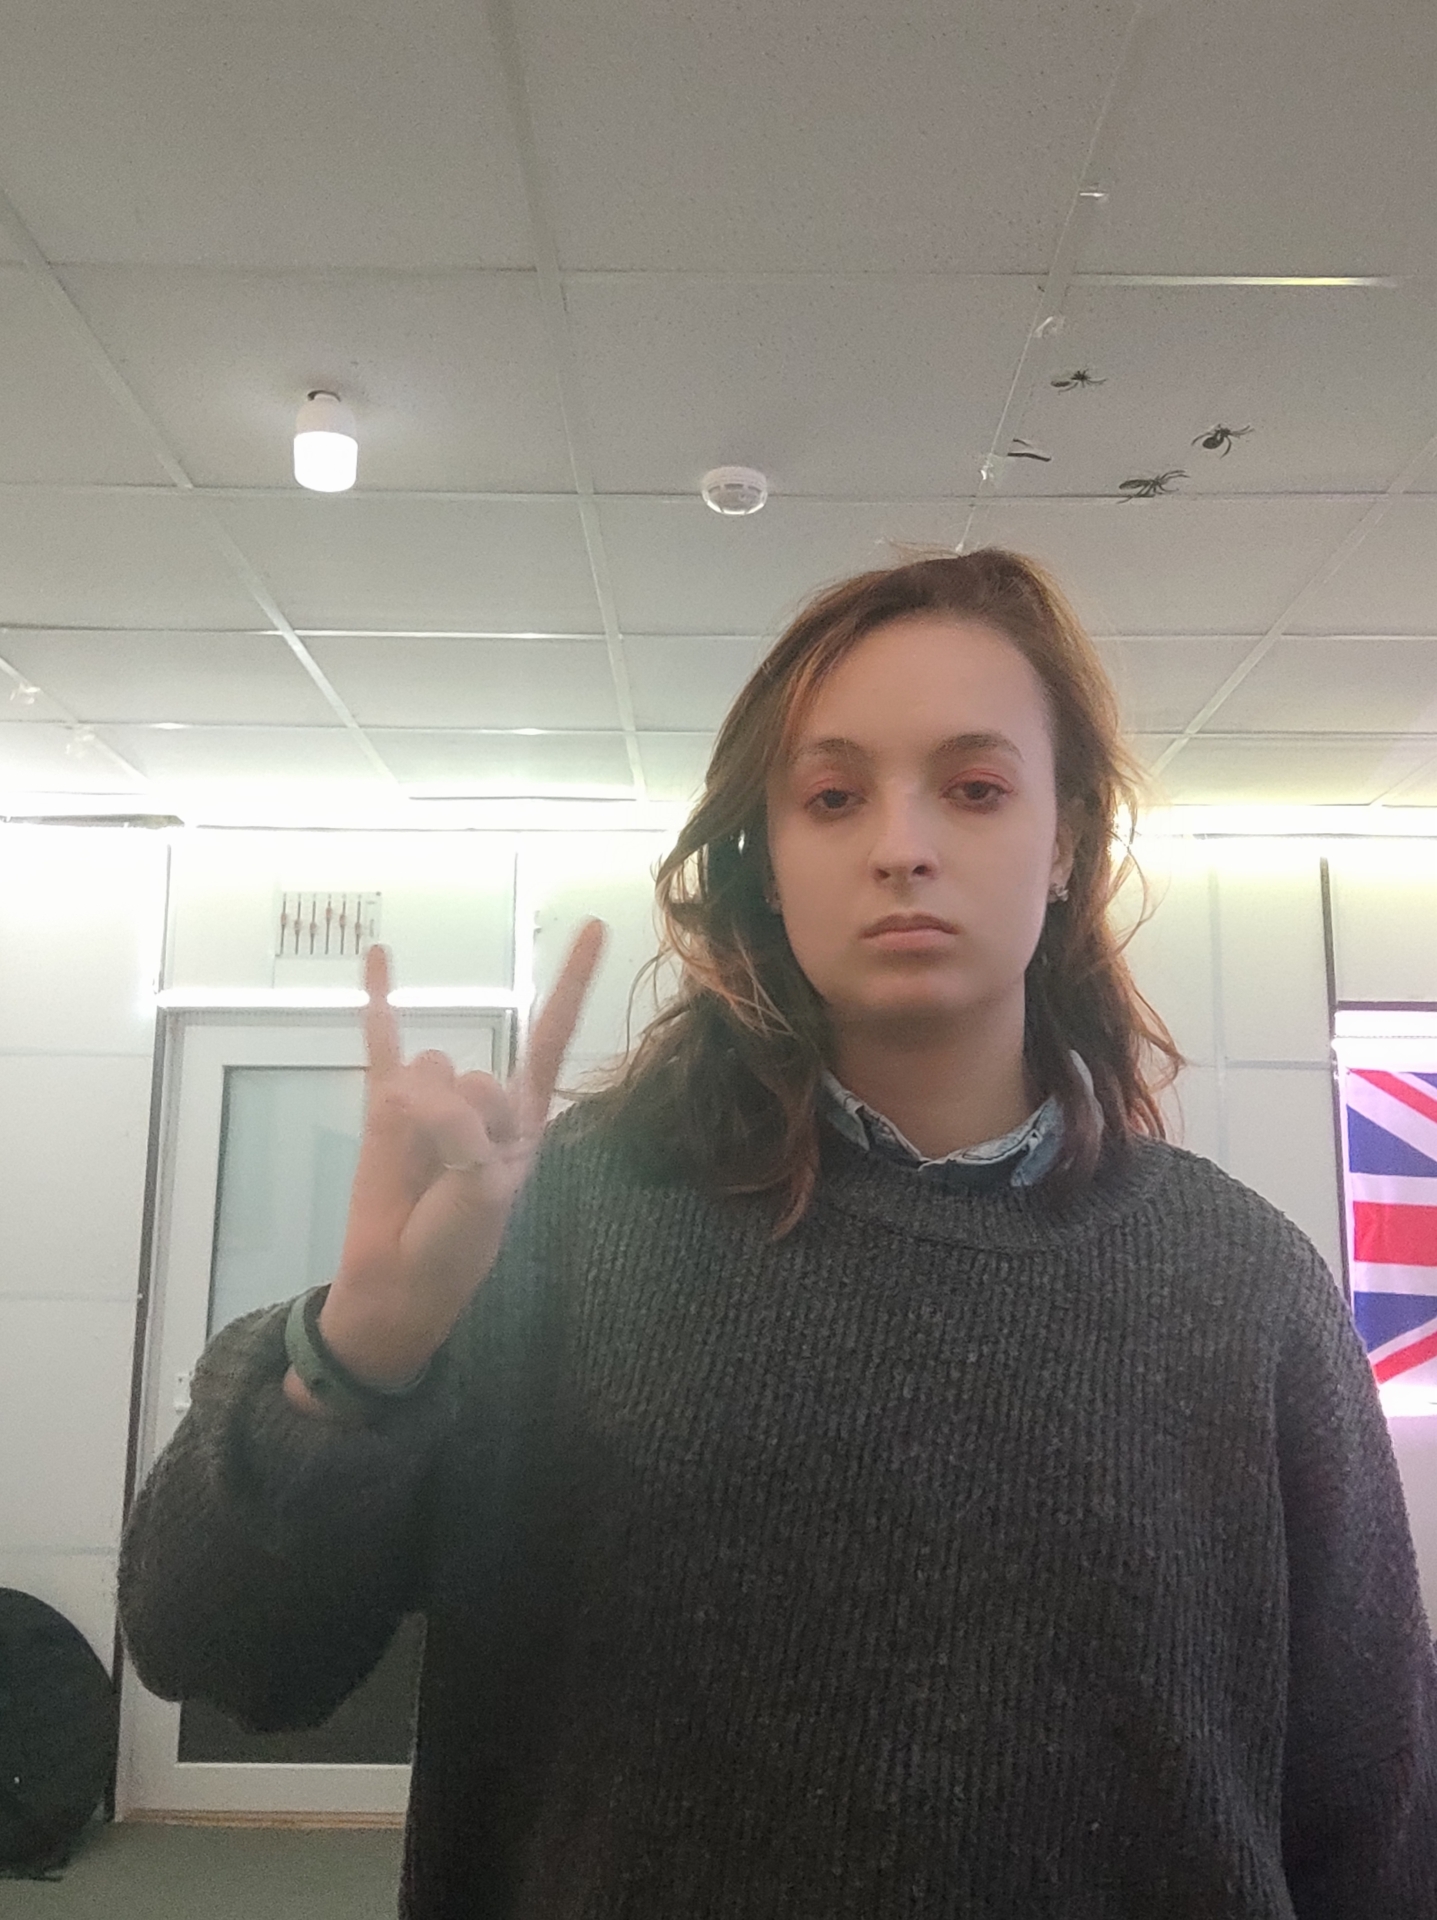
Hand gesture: rock